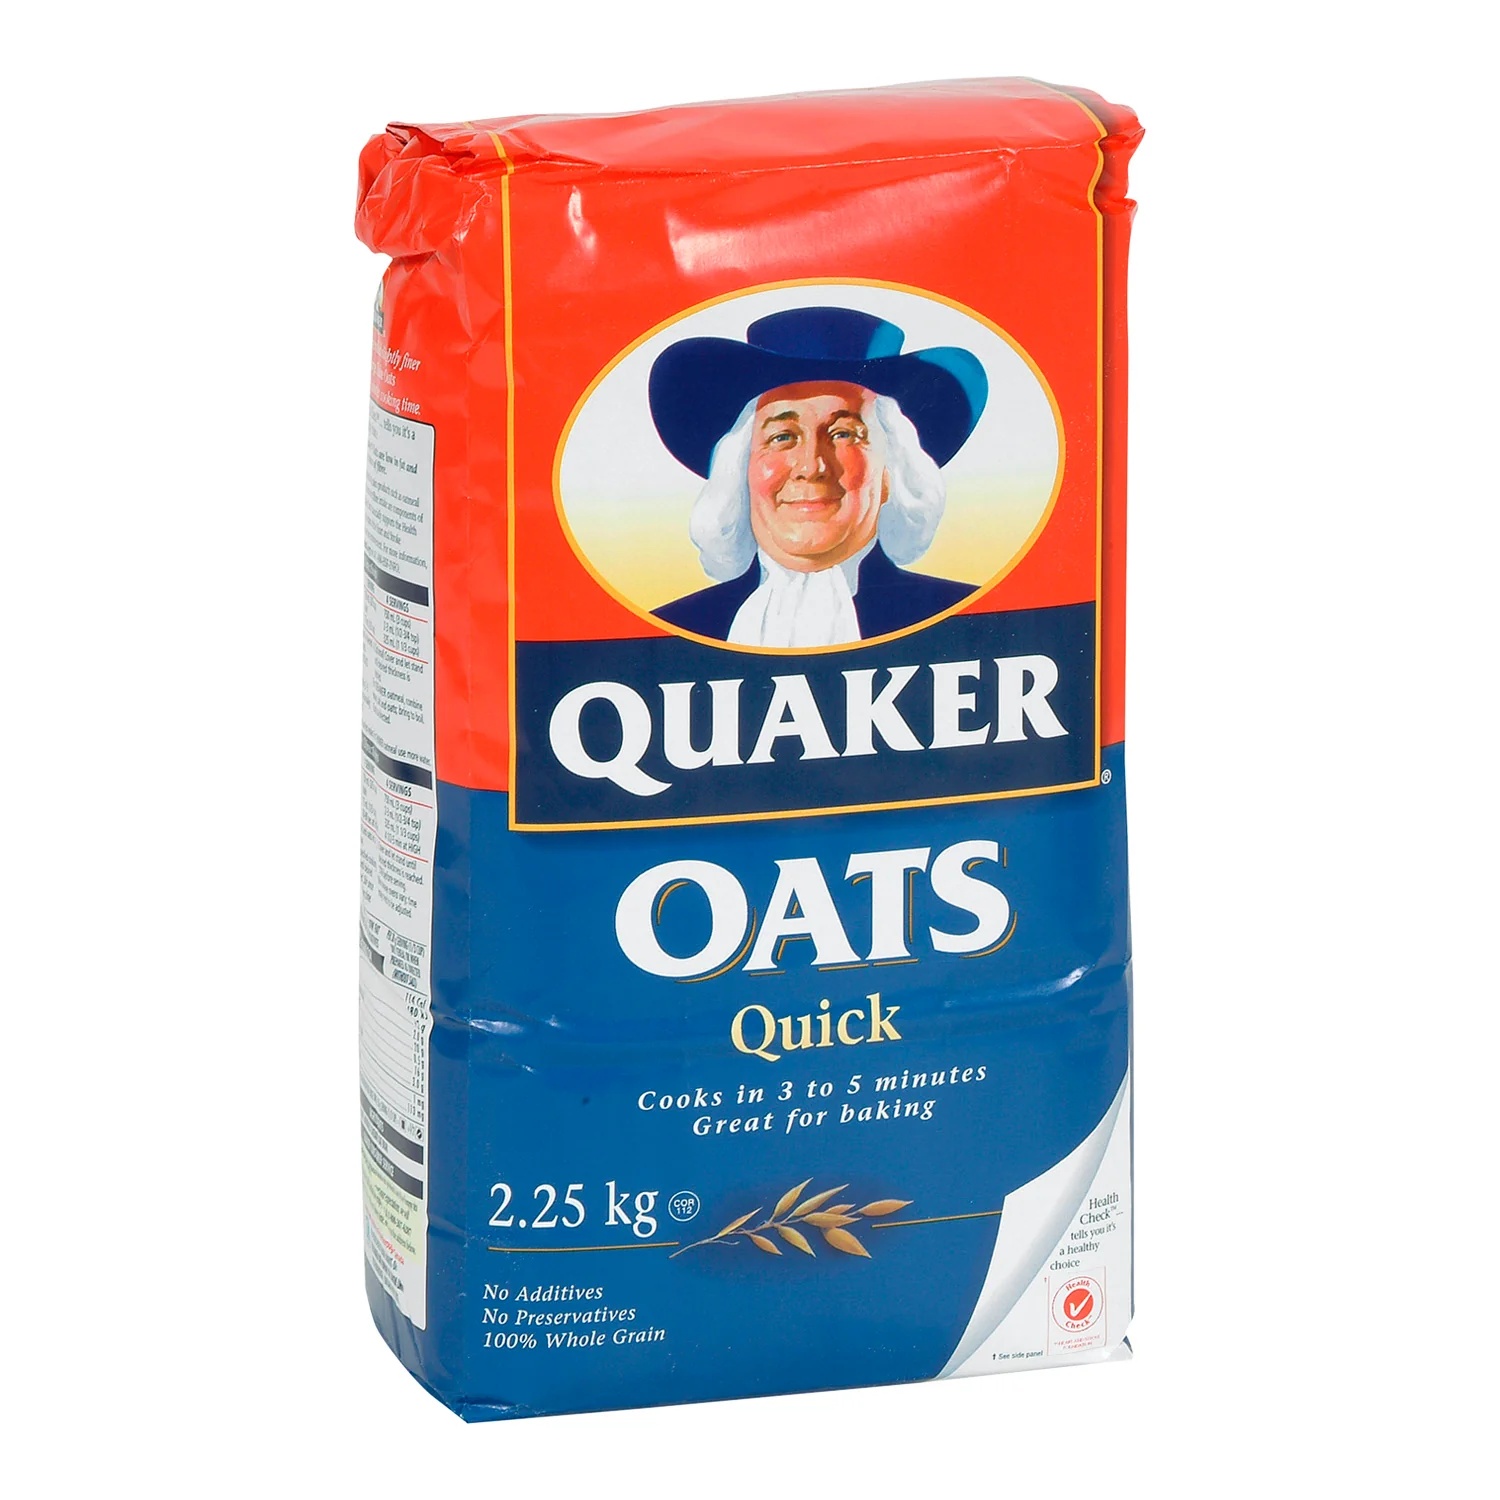
Quaker - Quick Oats - 2.25 Kg
Brand: Quaker
Quaker - Quick Oats - 12 x 1 Kg
Category: Food, Beverages & Tobacco > Food Items > Grains, Rice & Cereal > Oats, Grits & Hot Cereal